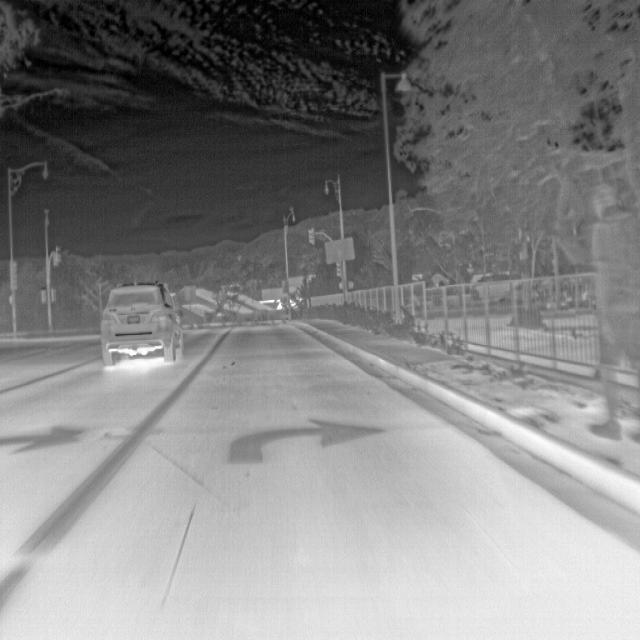
Detected objects:
label: person